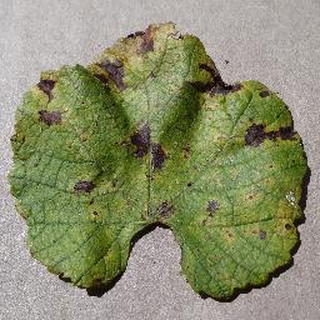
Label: grape_leaf_blight